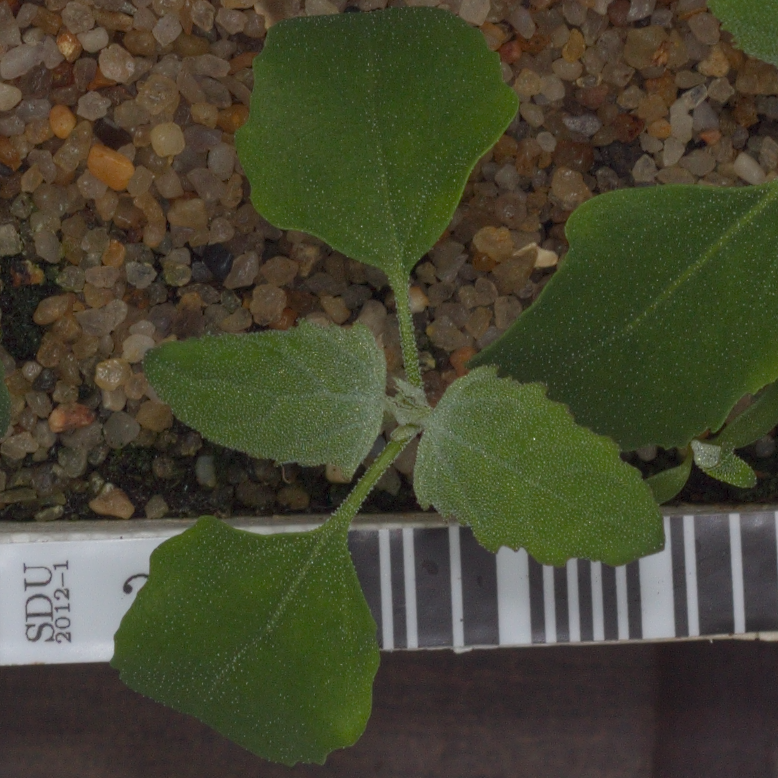
Label: fat_hen